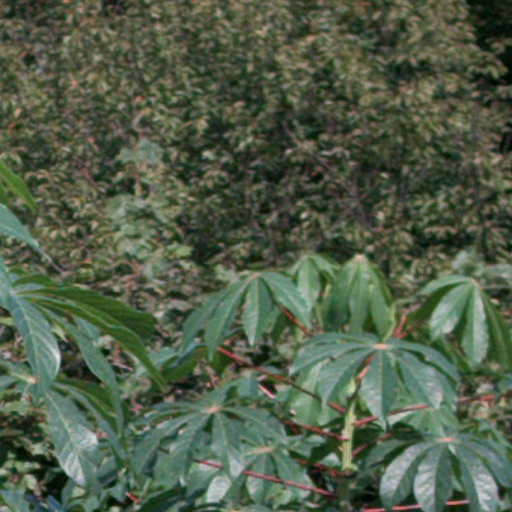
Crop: cassava